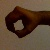
The image shows a hand gesture representing the number 0 in Indian Sign Language.